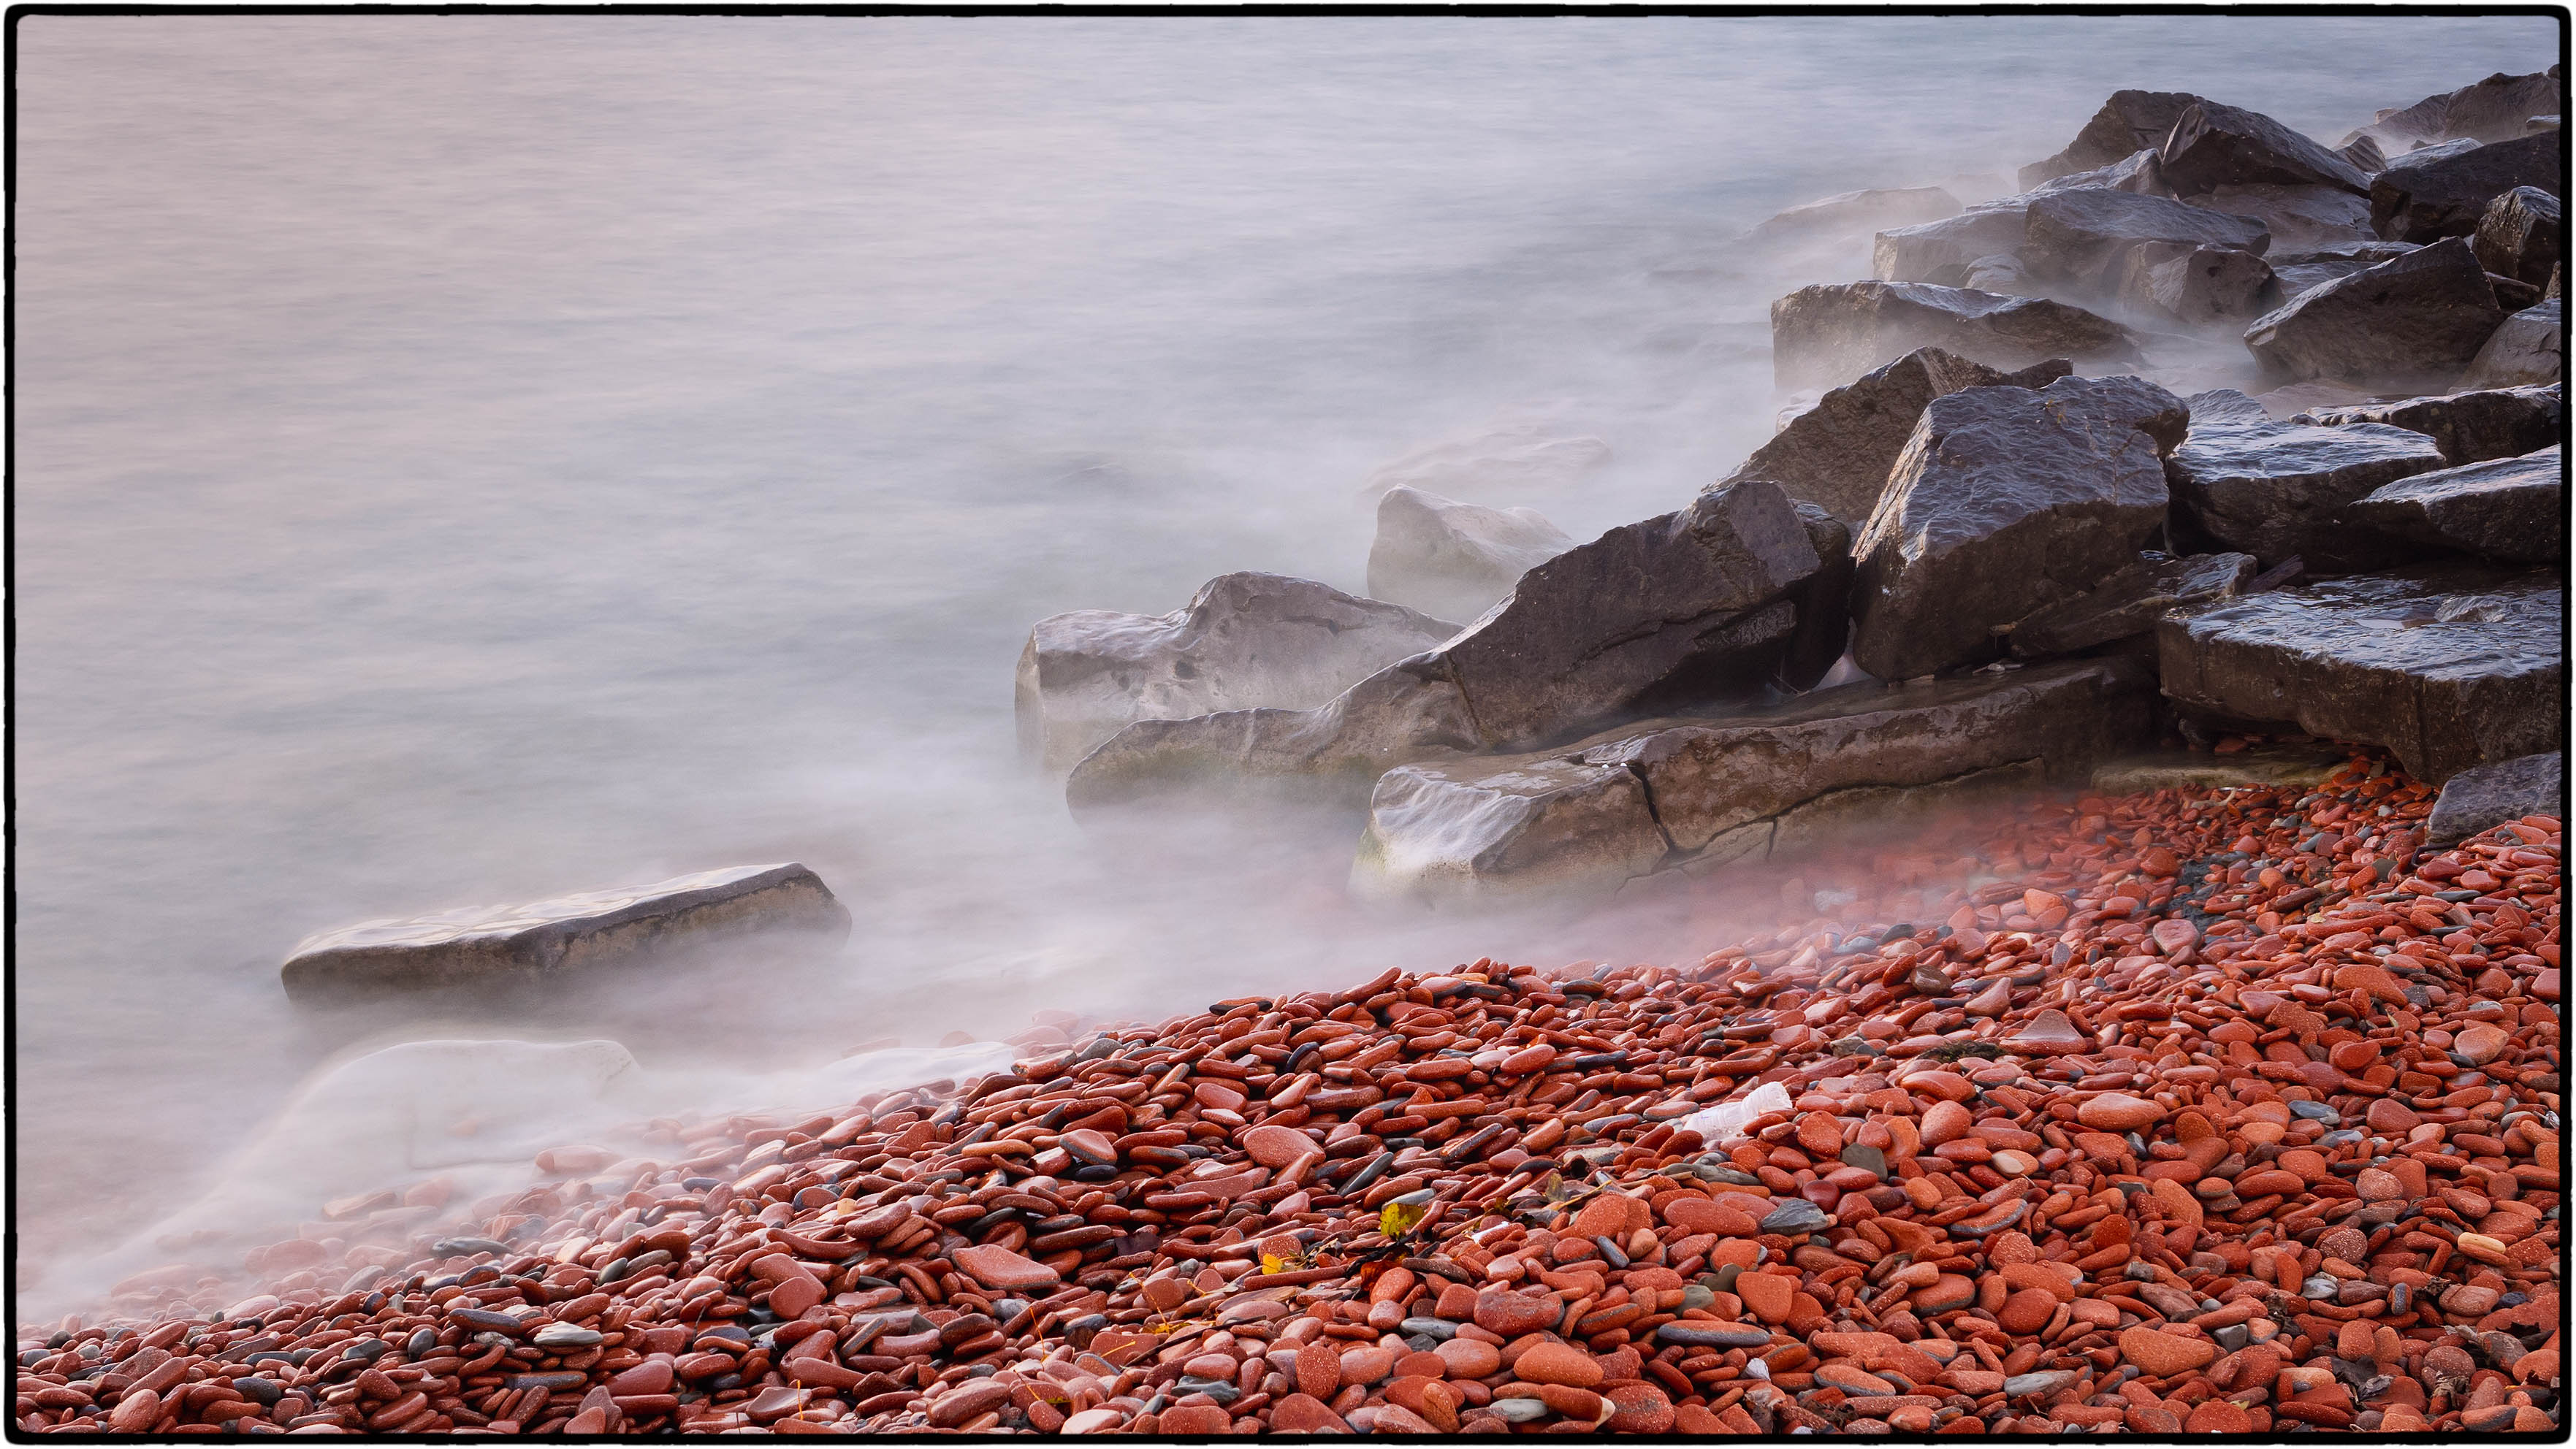
sea, coast, water, rock, ocean, wood, shore, wave, lake, park, terrain, material, lakeside, geology, canada, mississauga, ontario, lumix, panasonic, dmc, lx7, panasoniclumixdmclx7, oakville